Charnockite, St. Thomas Mount

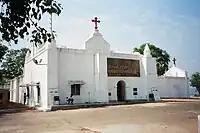
Peaceful little Portuguese chapel of St. Thomas who was martyred on top of the mount made up of Charnockite rock formations

One of the earliest memorials in Chennai is the peaceful little Portuguese chapel on top of the hill (a flight of 132 steps leads to the summit) and built at the site where St. Thomas, the Apostle of India, was martyred in 72 A.D. and thereafter the hill has been famously known as the St. Thomas Mount.